Antelias

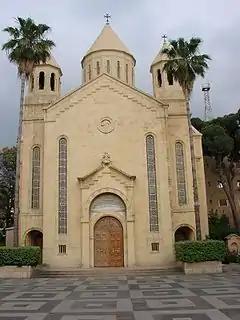
The "Saint Gregory the Illuminator Cathedral" (1940) at the Armenian Catholicossate of Cilicia

Antelias holds many renowned malls such as ABC and Le Mall, supermarkets such as Spinneys and Bou Kahlil and movie theaters Cine St Elie, Grands Cinemas and CineMall. Adding to this a street dedicated to banks, that has more than five different banks.